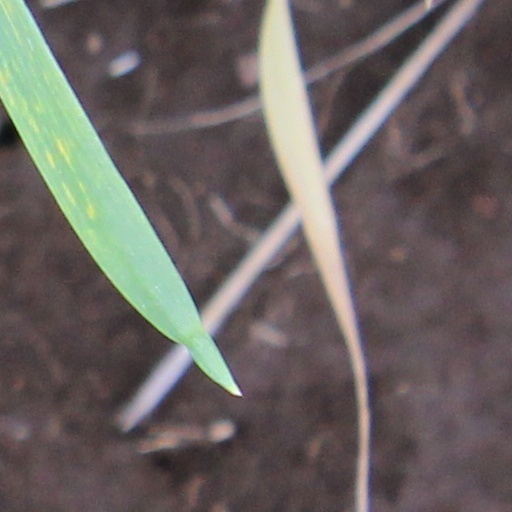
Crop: wheat